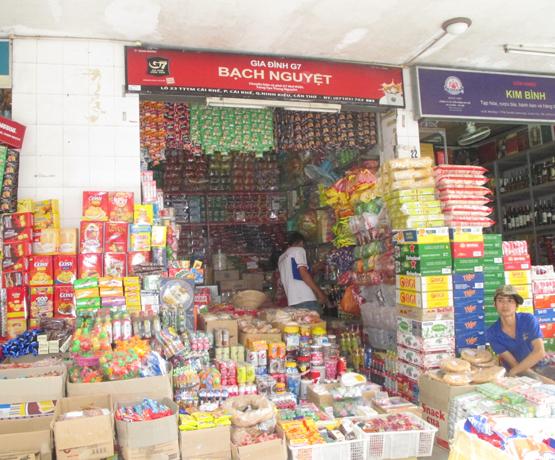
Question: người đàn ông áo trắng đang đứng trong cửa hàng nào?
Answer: người đàn ông áo trắng đang đứng trong cửa hàng bạch nguyệt